2011 World Series

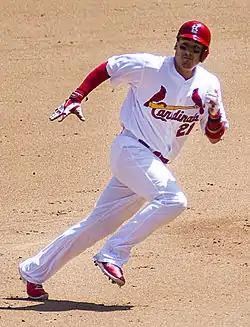
Allen Craig hit the go-ahead home run in the 3rd inning that put the Cardinals ahead for good.

After a total of just eight runs scored in the first two games in St. Louis, the offense of the two lineups scored a combined 23 runs on a historic night in Arlington in which Albert Pujols had what was described as "the greatest individual hitting performance in World Series history".